Wang Zhi (pirate)

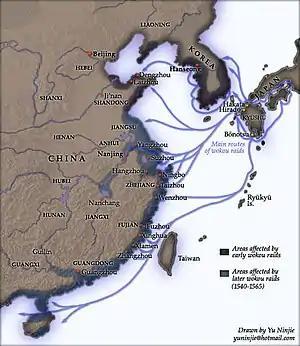
Map of the wokou raids in Wang Zhi's time (blue), with sea routes from Japan

In 1544, Wang Zhi joined the Xu brothers, the heads of a pirate syndicate based in Shuangyu, Zhejiang who were also natives of Wang Zhi's home She County. They took notice of Wang Zhi's experience and ability in trade, and so Wang Zhi quickly rose to become their financial supervisor. Later, they made him commander of the armed fleet and councillor on military affairs, and he became revered as Captain Wufeng.